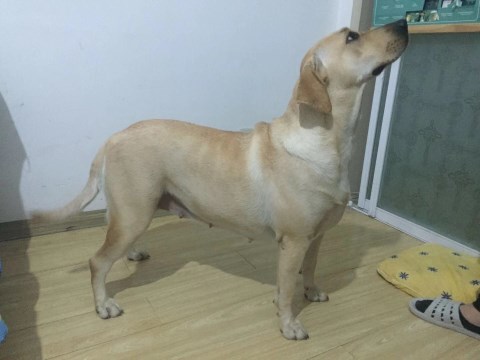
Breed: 3580-n000122-Labrador_retriever